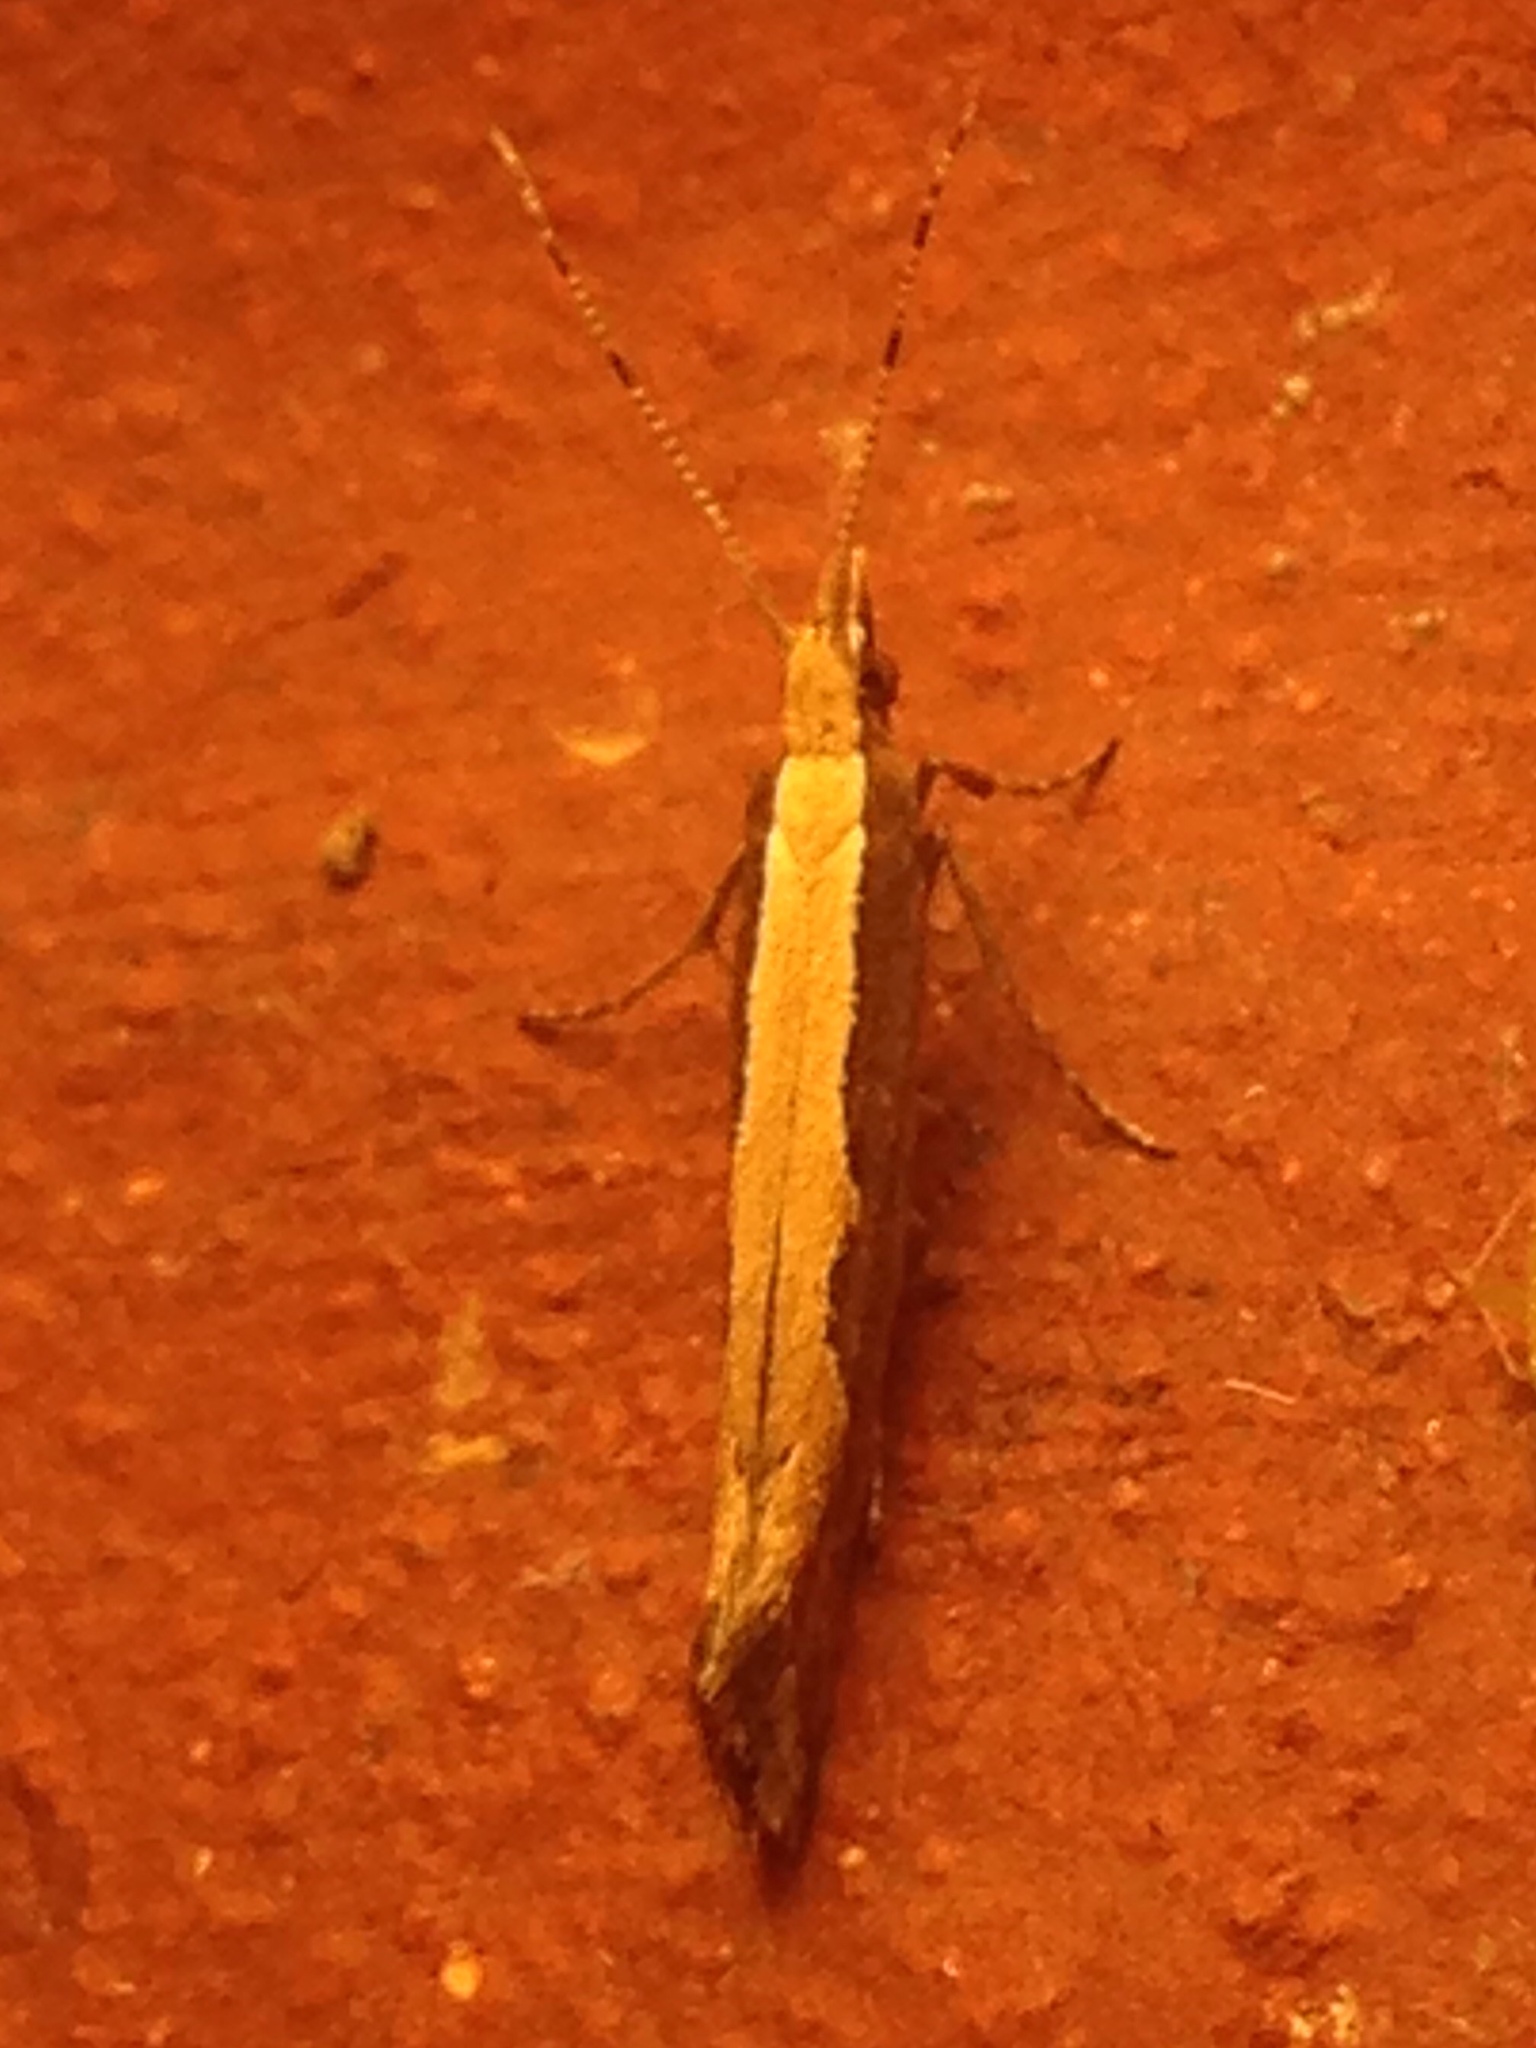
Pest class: diamondback_moth